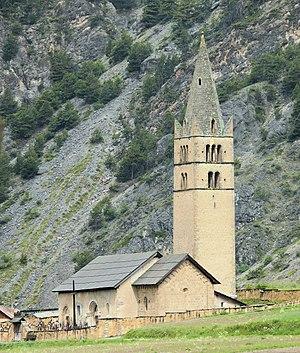
Ceillac - Église Sainte-Cécile
Ceillac est une commune française située dans le département des Hautes-Alpes, en Provence-Alpes-Côte d'Azur. Partie du parc naturel régional du Queyras, elle se situe à environ 80 km de Gap, préfecture du département. Le village est situé à 1 640 m d'altitude.
Cet article recense les monuments historiques des Hautes-Alpes, en France.
L'église Sainte-Cécile est une église catholique située à Ceillac, en France.